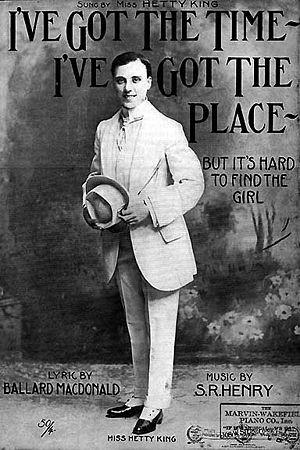
Caresser le velours est un roman historique britannique de Sarah Waters sur la découverte du saphisme paru en 1998.
Le travestissement est l'acte qui consiste à porter les vêtements, accessoires, qui sont, dans une société donnée, généralement associés au genre opposé du sien dans le but de ressembler volontairement au sexe opposé. Le travestissement peut impliquer d'adopter les comportements — y compris sexuels — associés à un genre différent de son sexe assigné à la naissance.